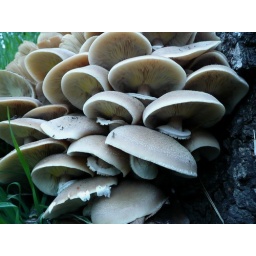
At the base of a oak tree near San Jose, CA. Probably Armillaria mellia.